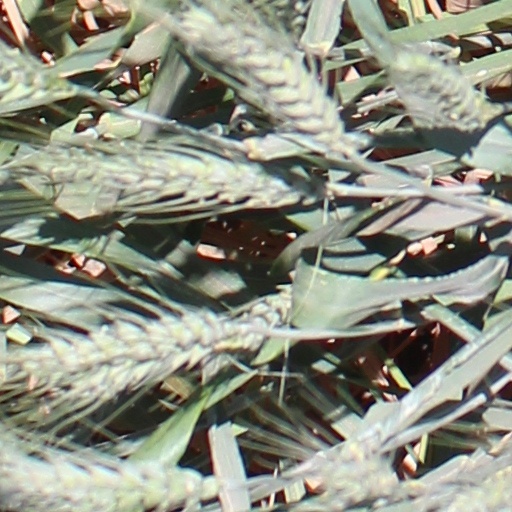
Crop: wheat